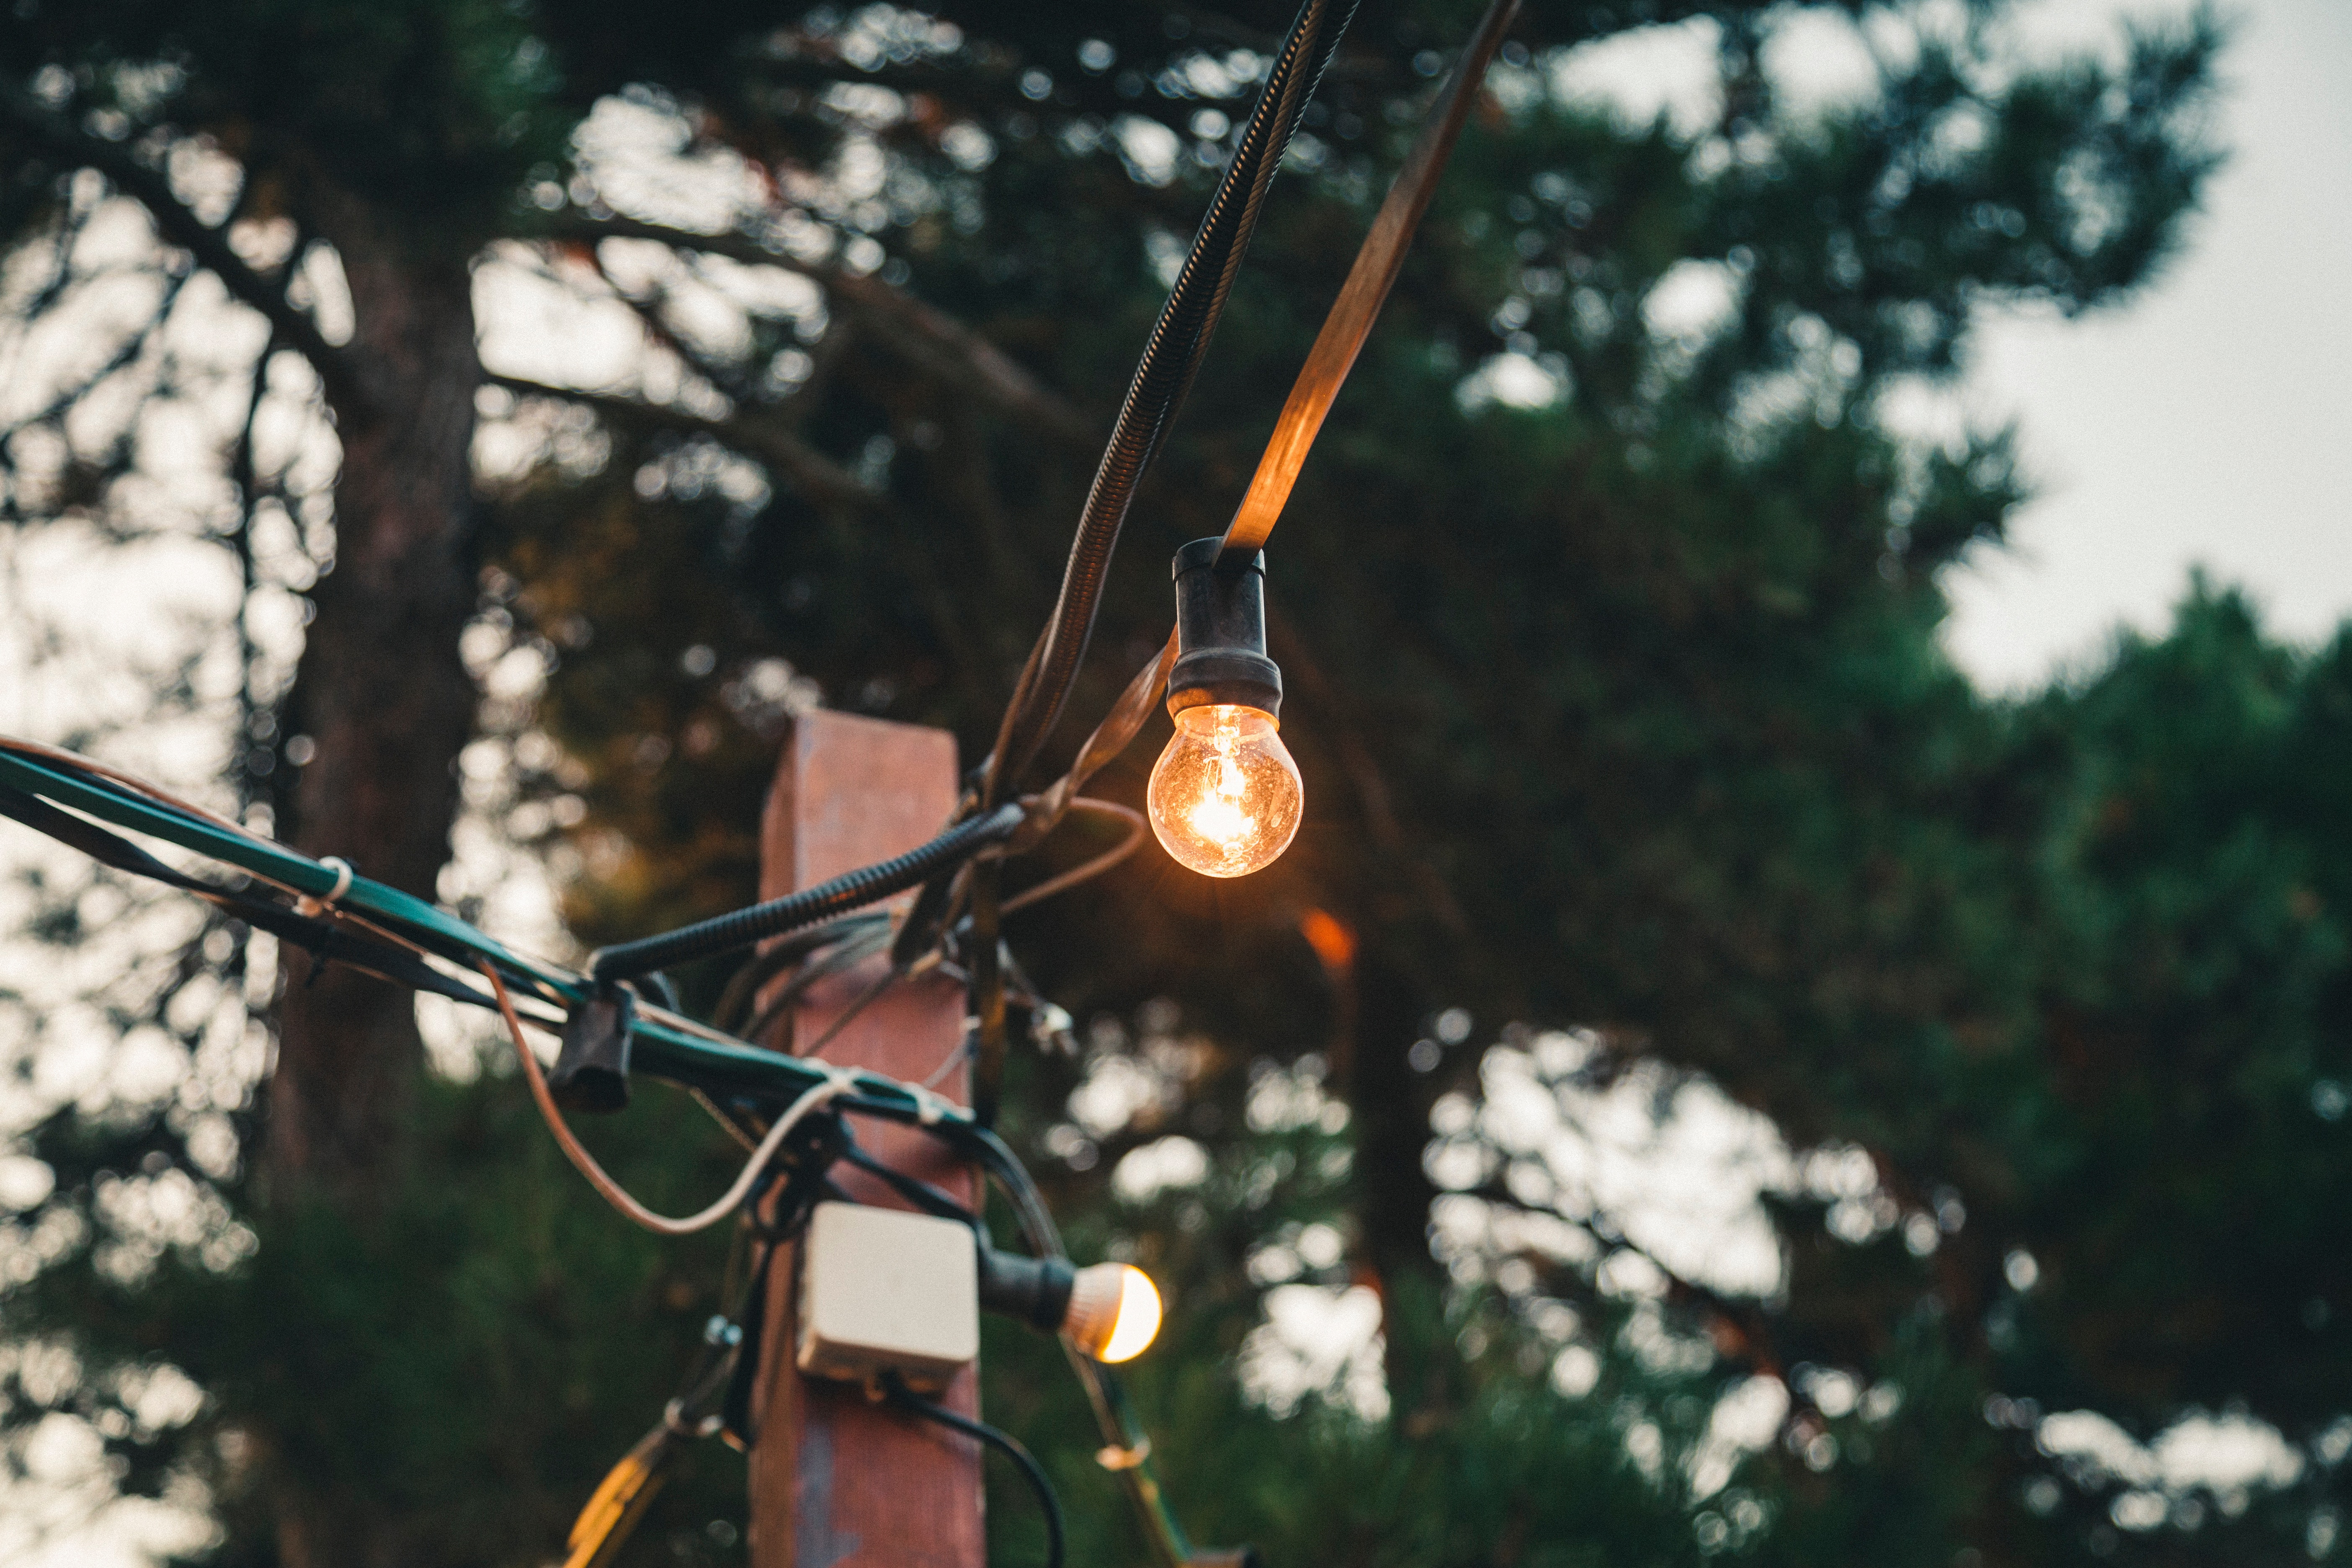
tree, branch, leaf, sky, lighting, woody plant, plant, sunlight, pole, twig, street light